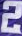
Number: 2